Visual cortex

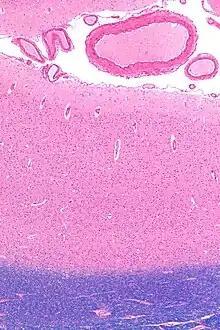
Micrograph showing the visual cortex (pink). The pia mater and arachnoid mater including blood vessels are seen at the top of the image. Subcortical white matter (blue) is seen at the bottom of the image. HE-LFB stain.

The primary visual cortex is the most studied visual area in the brain. In mammals, it is located in the posterior pole of the occipital lobe and is the simplest, earliest cortical visual area. It is highly specialized for processing information about static and moving objects and is excellent in pattern recognition.